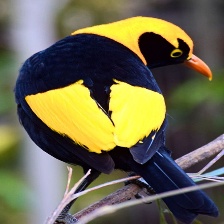
Species: REGENT BOWERBIRD
Scientific name: SERICULUS CHRYSOCEPHALUS